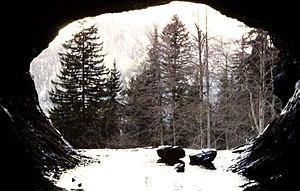
L'exsurgence du réseau de la Dent de Crolles: la grotte du Guiers Mort.
La dent de Crolles est un sommet du département français de l'Isère s'élevant à 2 062 mètres d'altitude dans le massif de la Chartreuse, dans les Alpes. Elle domine à l'est la ville de Crolles et la vallée du Grésivaudan, à moins d'une heure de Grenoble. Elle est constituée de calcaire et parcourue par un important réseau karstique, qui attire la curiosité de Henri Ferrand dès le tournant du XIXᵉ au XXᵉ siècle ; son exploration en fait la cavité naturelle la plus profonde connue au monde de 1944 à 1953. Il est recherché des spéléologues, avec de nombreuses traversées souterraines possibles. La source du Guiers Mort, sur le versant septentrional de la montagne, est l'exsurgence de ce réseau. L'ascension de la montagne, généralement effectuée depuis le col du Coq, ne présente pas de difficulté en randonnée pédestre. Depuis les années 1920, le nombre de voies d'escalade s'est considérablement accru.
Le Spéléo secourS Isère anciennement dénommée société Spéléo secours Isère, est une association française, d'intérêt général, régie par la loi du 1ᵉʳ juillet 1901, dont le siège se trouve à Grenoble, dans les locaux de la préfecture de l’Isère. Elle a pour objet :